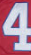
Number: 4